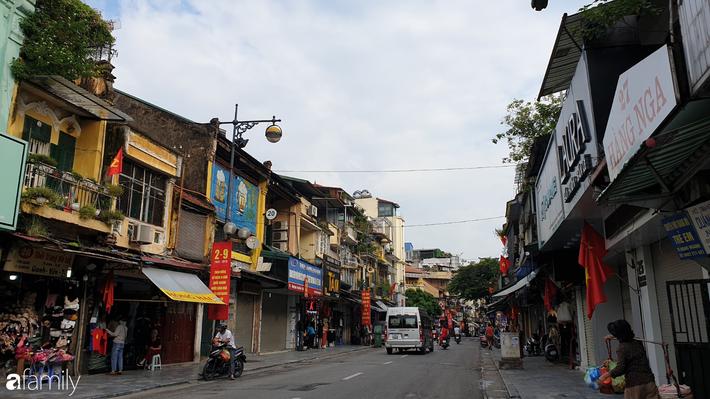
ở trên đường có sự xuất hiện của nhiều phương tiện giao thông